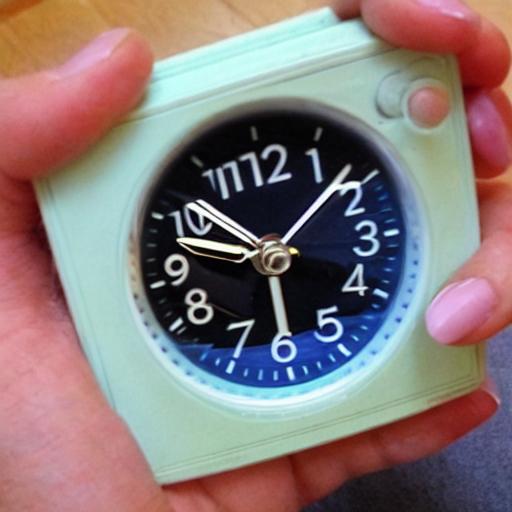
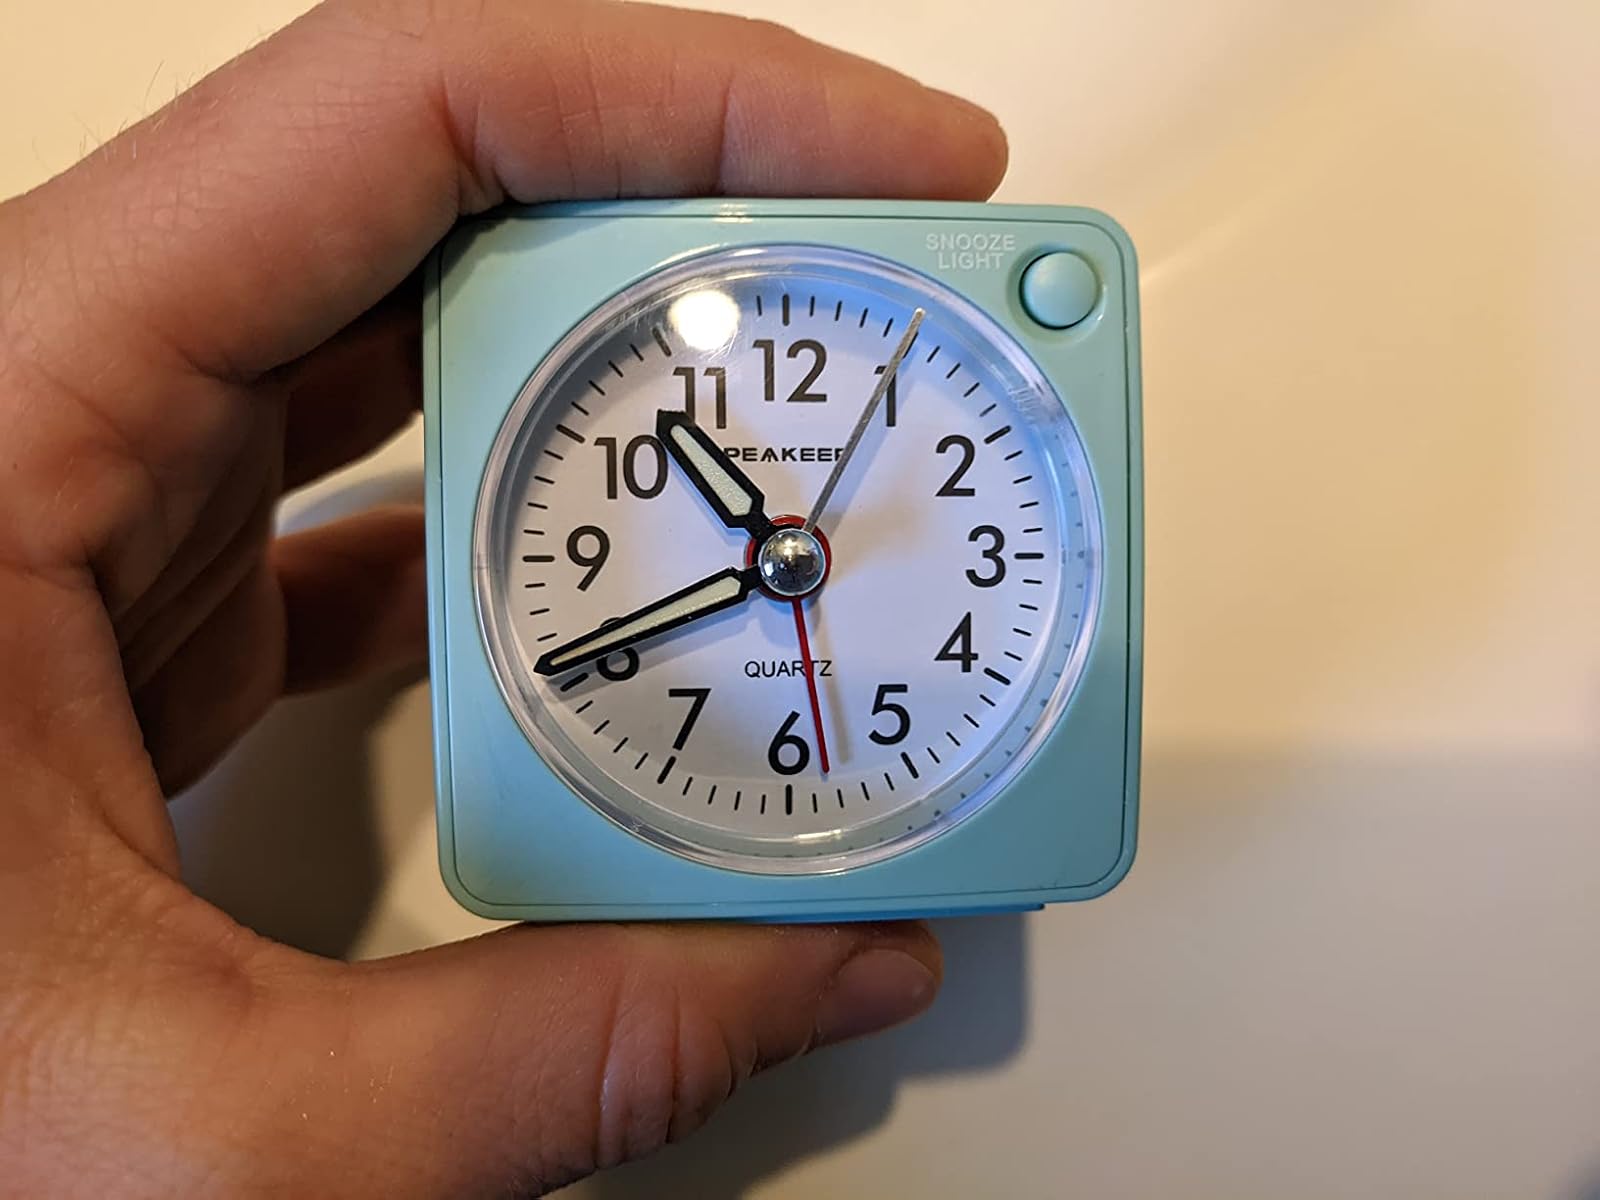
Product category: clock
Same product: no